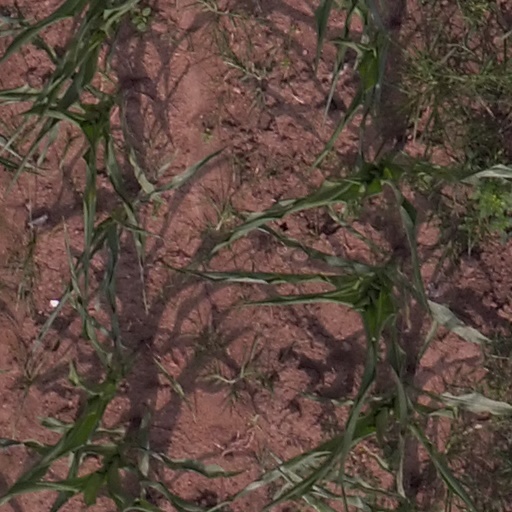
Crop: maize; corn